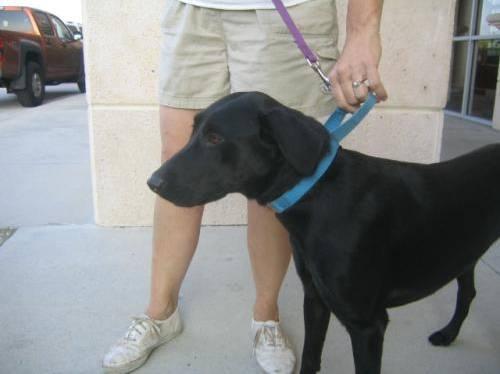
dog